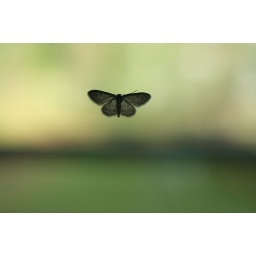
A little wee butterfly on my balcony window in the morning